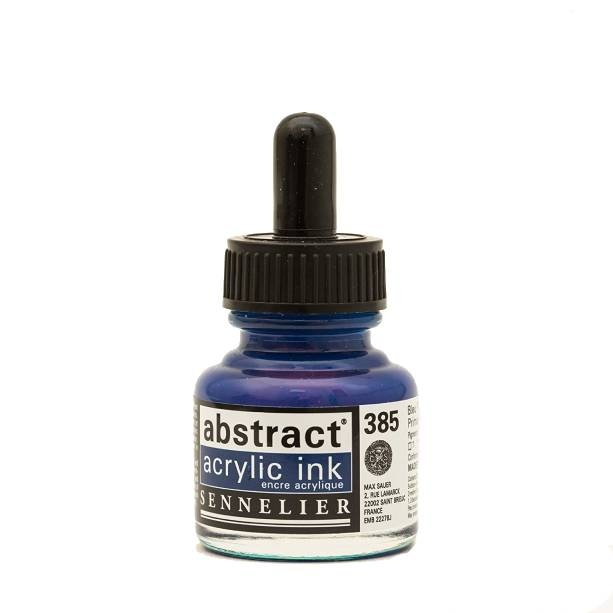
Tinta Acrílica Abstract Sennelier 385 Azul Primario 30 ml
Tinta Acrílica Abstracts Sennelier. TINTA 100% ACRILICA ALTA DENSIDAD PIGMENTARIA Tinta 100% acrílica, adecuada para su uso en todas las superficies Altamente pigmentado: transparente, resistente a la luz, resistente al agua cuando está seco, úsalo como un diluyente acrílico Variedad de usos: úsalo con aerógrafo, pinceles, bolígrafos de inmersión o vierte directamente en tu lienzo Práctico cuentagotas de tapa: el tarro de 1.0 fl oz cuenta con una práctica tapa cuentagotas ideal para mezclar o aplicar directamente a tus obras de arte Fabricado en Francia Carta de color: Abstract 1 oz (30 ml) #385 Azul Primario Blu Primario Azul primário
Brand: Sennelier
Category: Arts & Entertainment > Hobbies & Creative Arts > Arts & Crafts > Art & Crafting Materials > Craft Paint, Ink & Glaze > Art Ink > Acrylic Ink